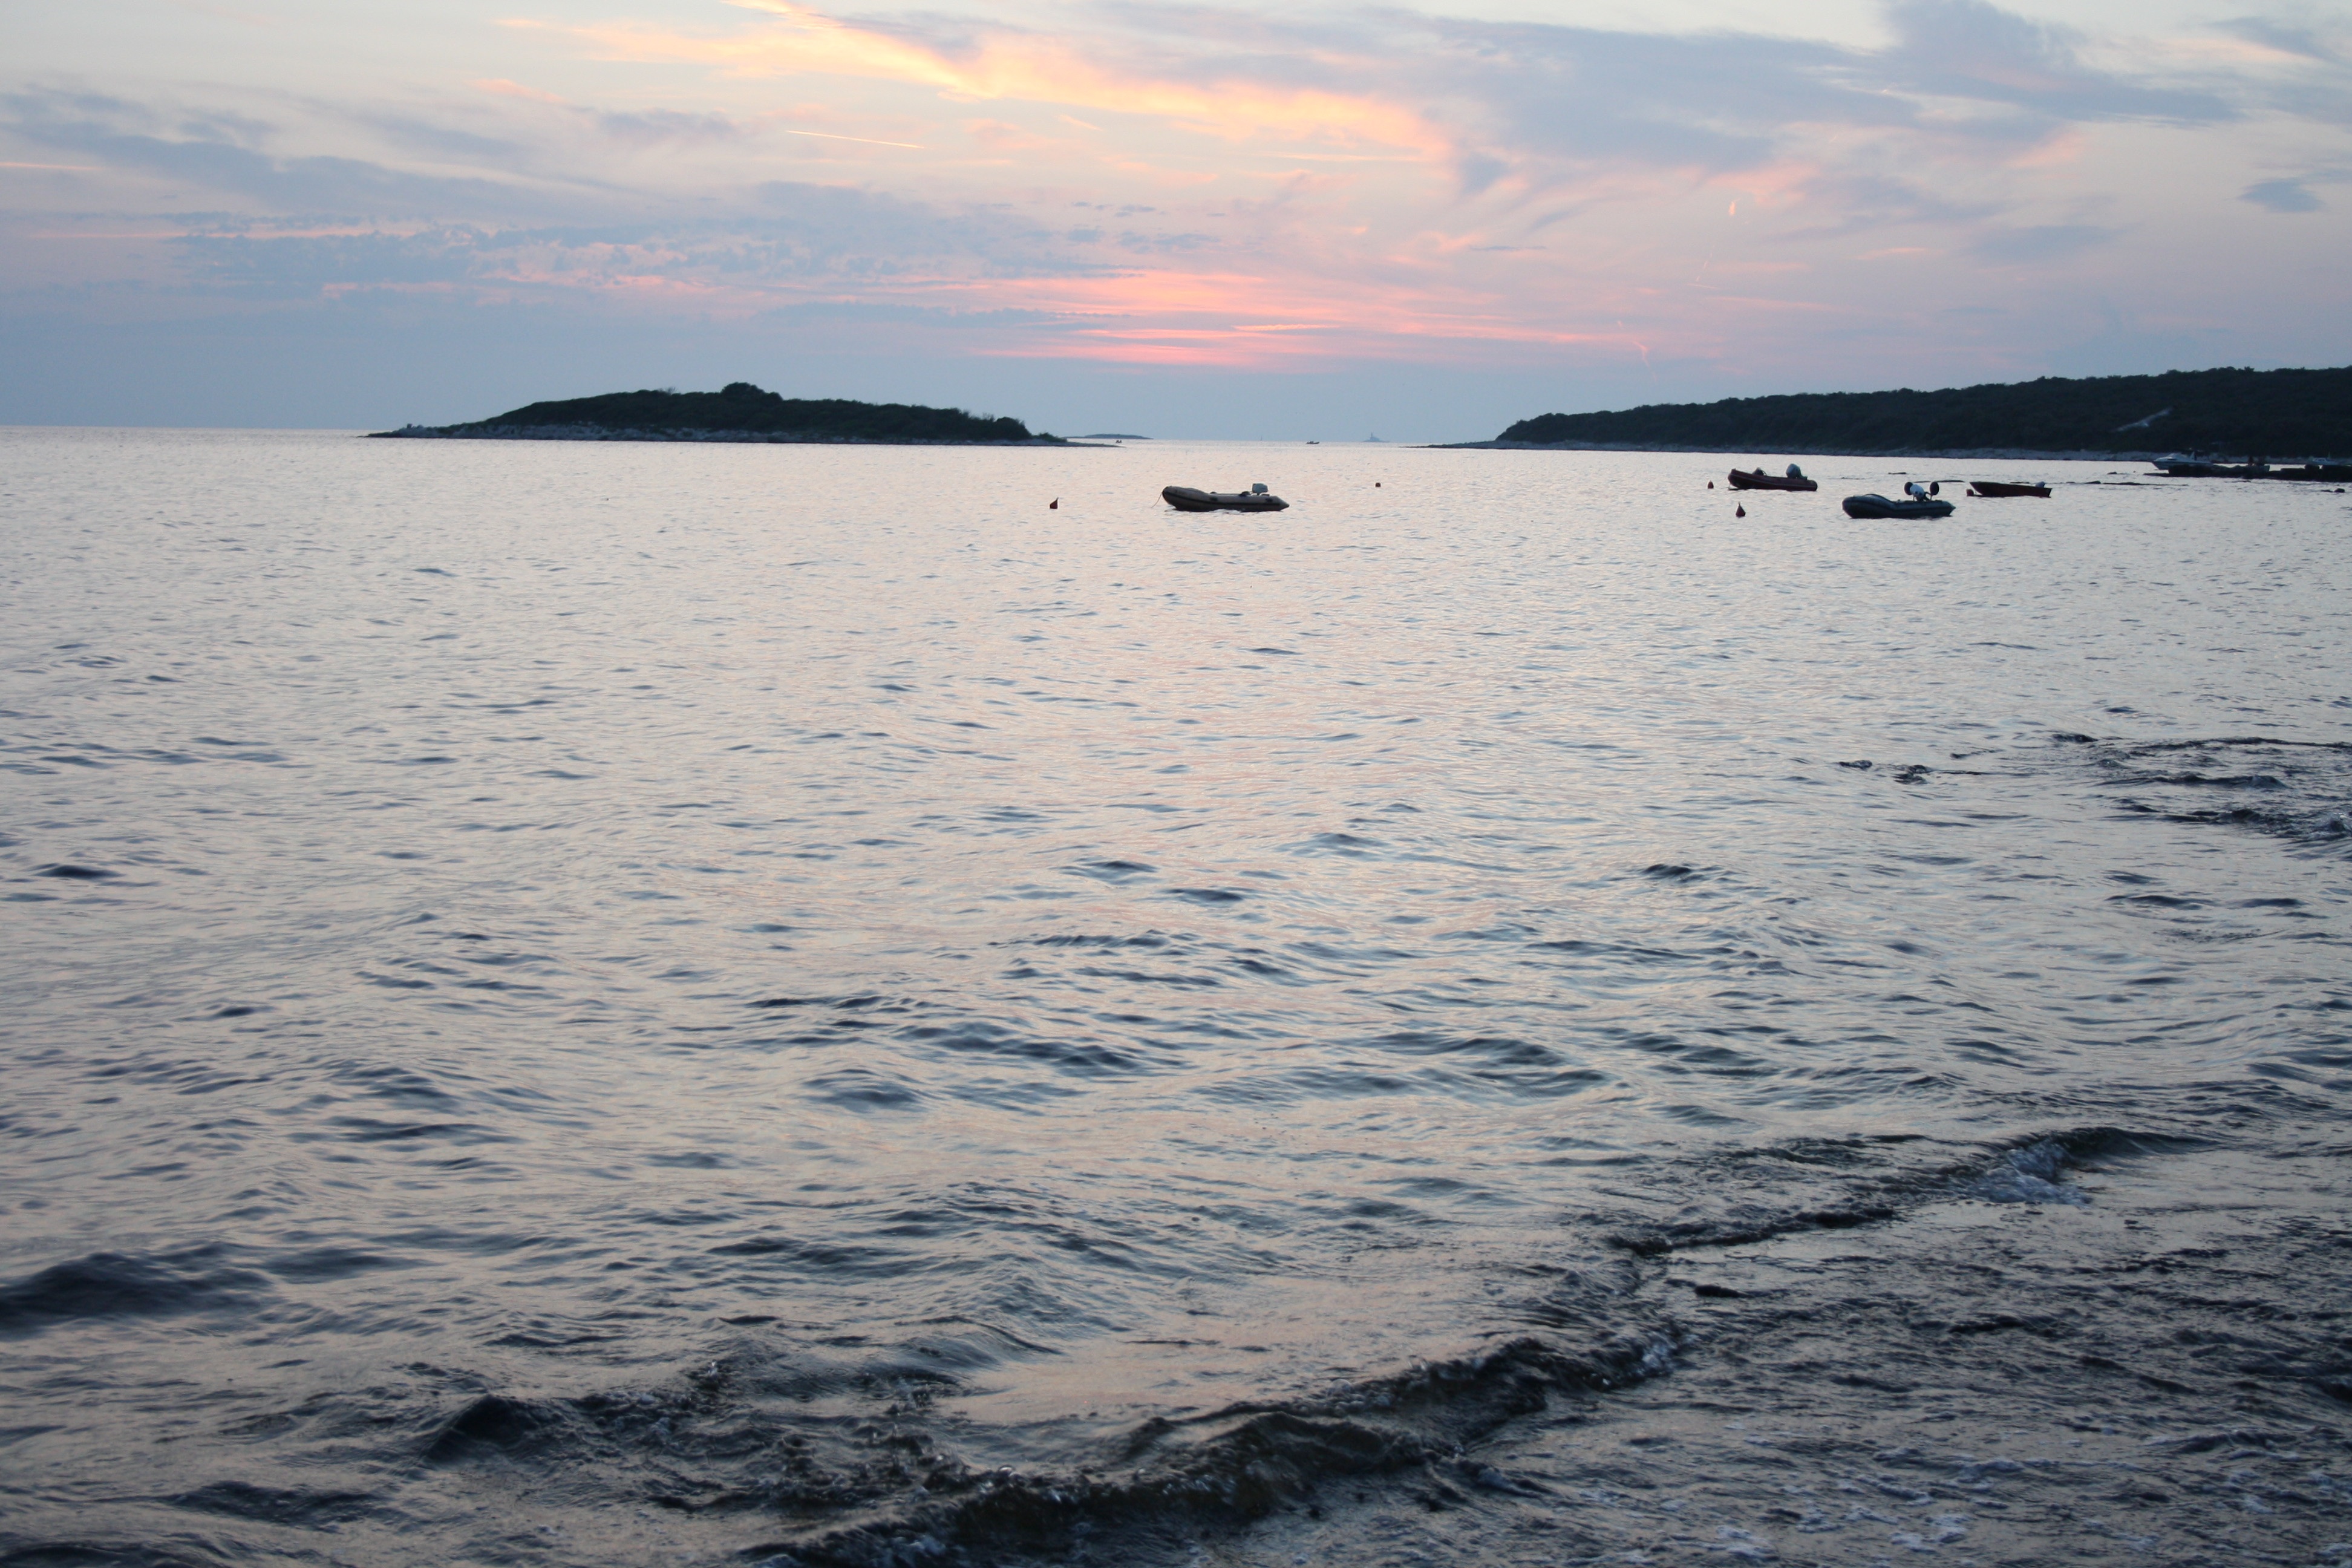
beach, sea, coast, water, sand, ocean, horizon, cloud, sunset, shore, wave, lake, dusk, reflection, vehicle, bay, island, body of water, loch, cape, wind wave